Tenchu: Stealth Assassins

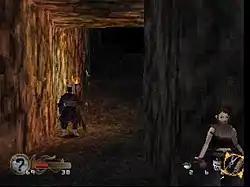
A mission in "Tenchu"; female protagonist Ayame hides from a guard's view.

"Tenchu: Stealth Assassins" is a stealth video game where players take on the role of either Rikimaru or Ayame, ninja who complete a set of eleven sandbox levels. While generally similar, Rikimaru has more health but is slower and has only one blade, while Ayame is weaker but uses two blades and has higher movement speed. Each mission starts off with a skippable briefing, then players can equip a limited number of items at an equipment screen. The items include health potions, trail markers, poisoned rice cakes, caltrops, shurikens (throwing blades in Europe), smoke bombs, grenades and land mines. The only permanent item taken into all missions is a grappling hook; when in use, the player enters a first person perspective, and the grapple can be fired at any solid surface to pull the player towards it. A map of the level is provided for players.